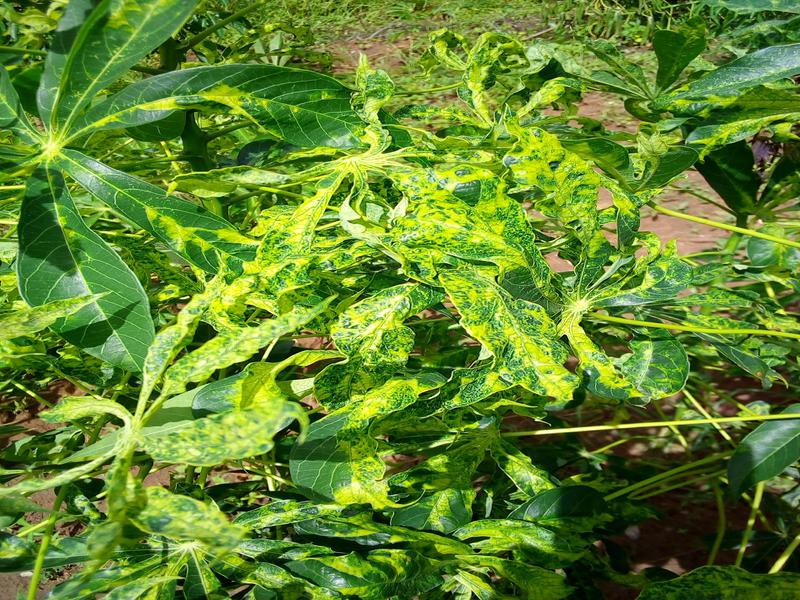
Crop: cassava
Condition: mosaic_disease